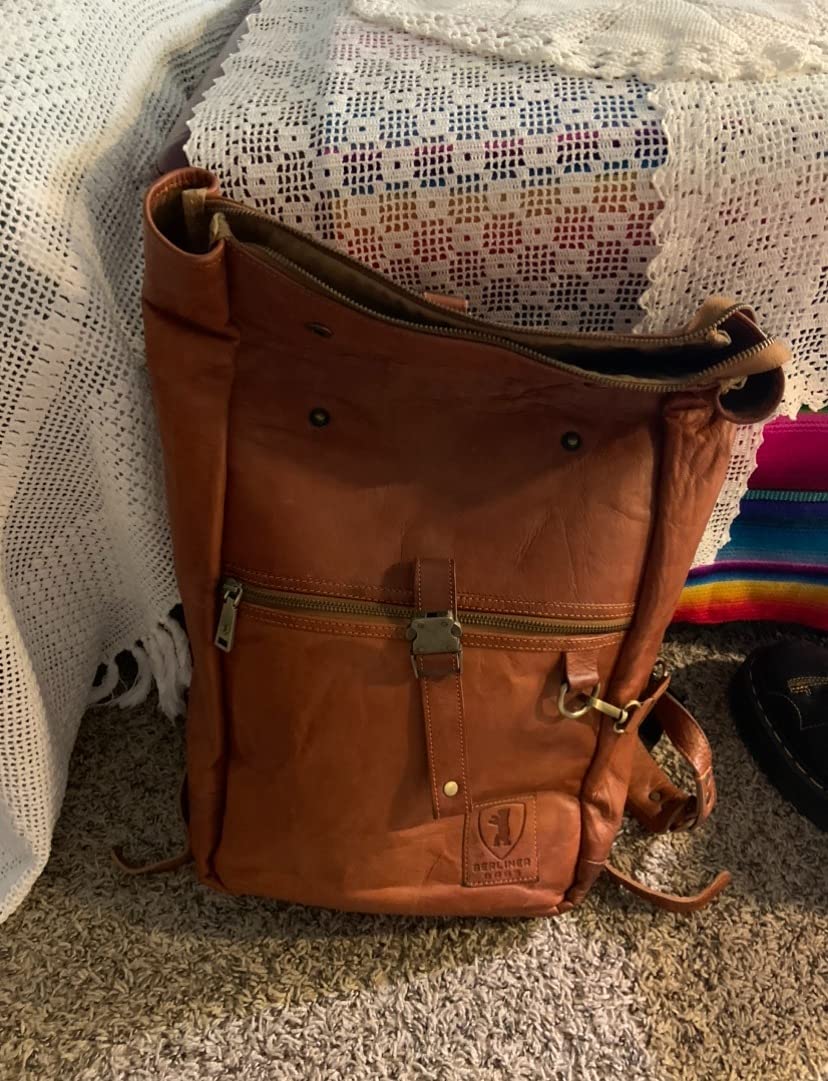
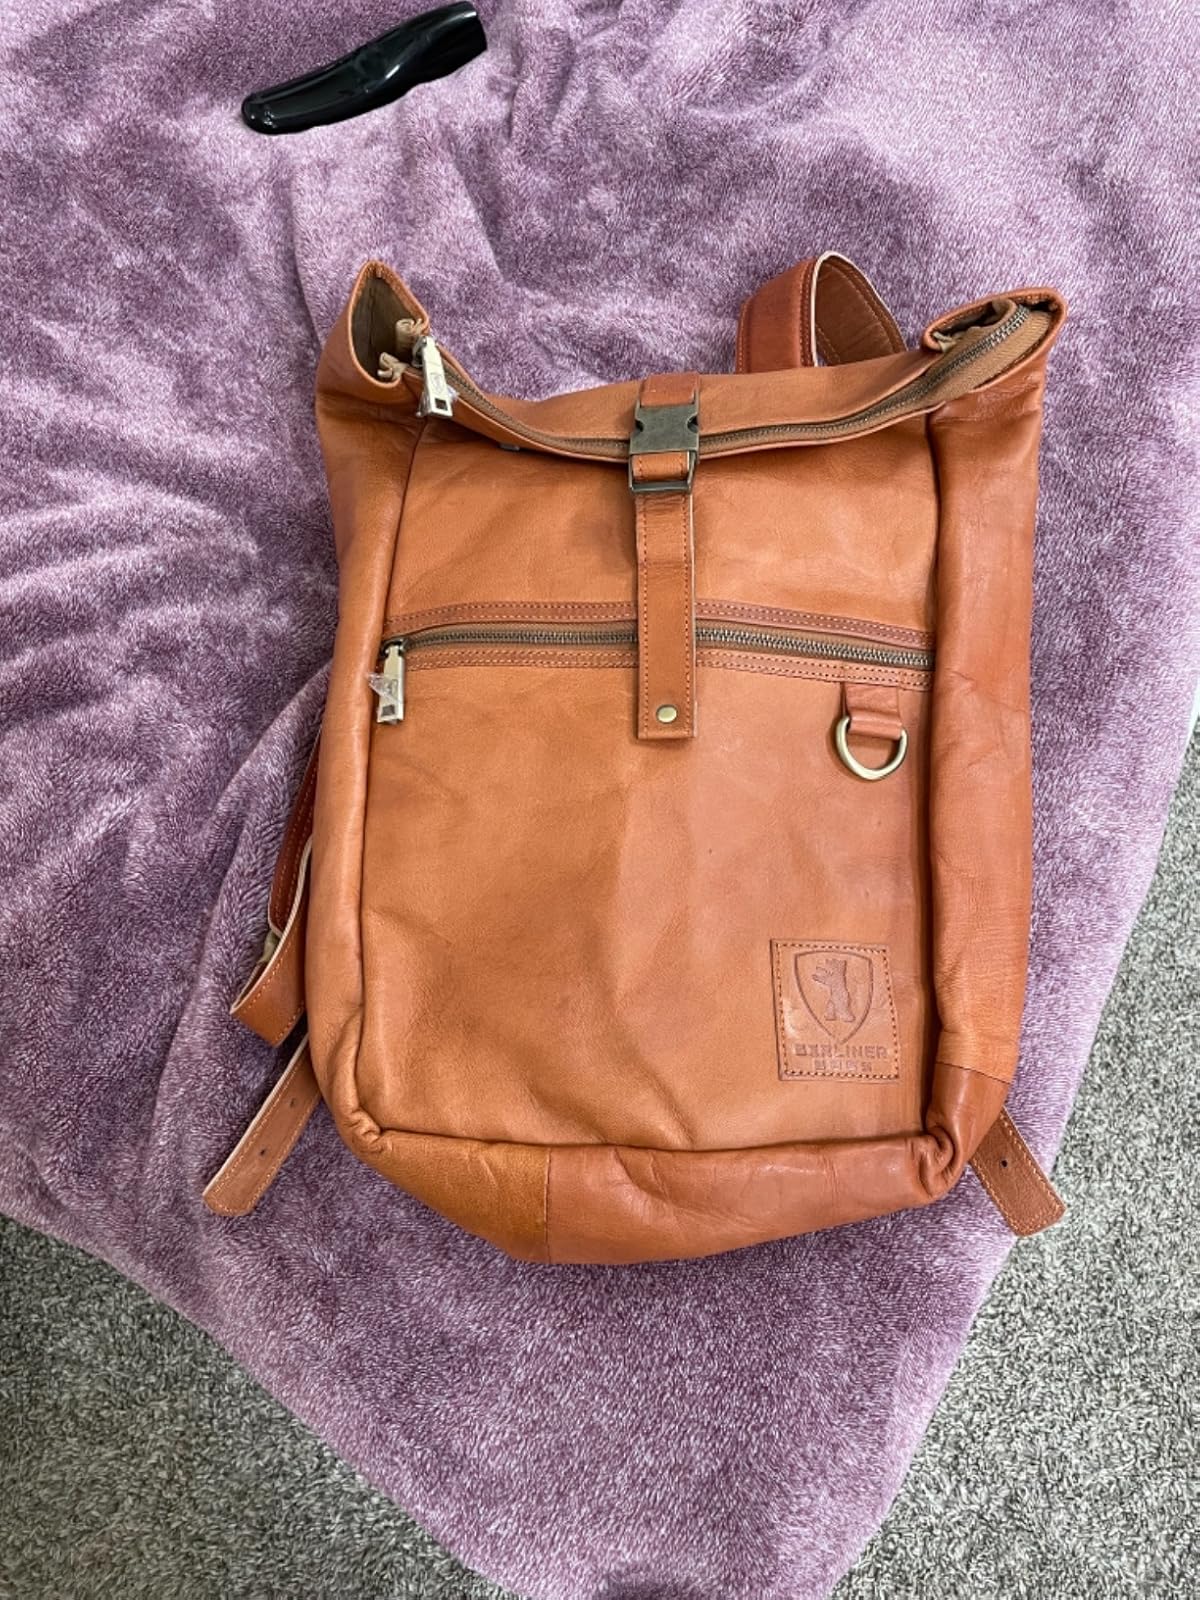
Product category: bag
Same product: yes